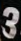
Number: 3